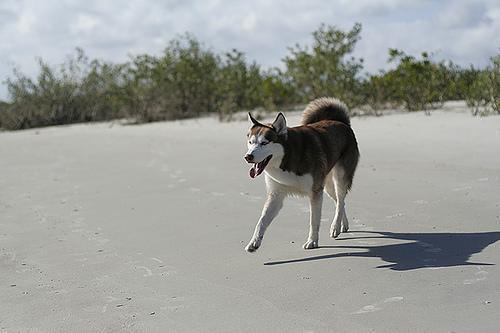
Siberian_husky